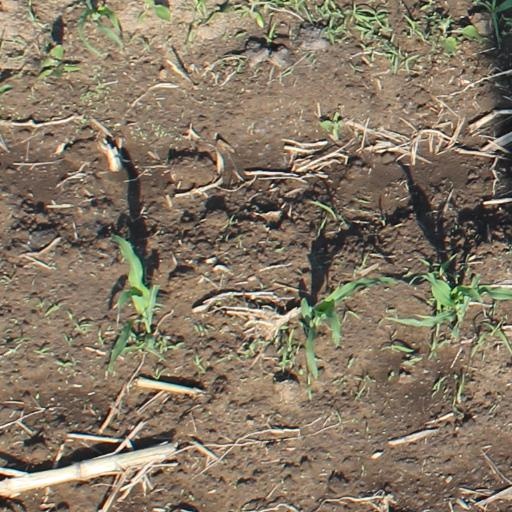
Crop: maize; corn